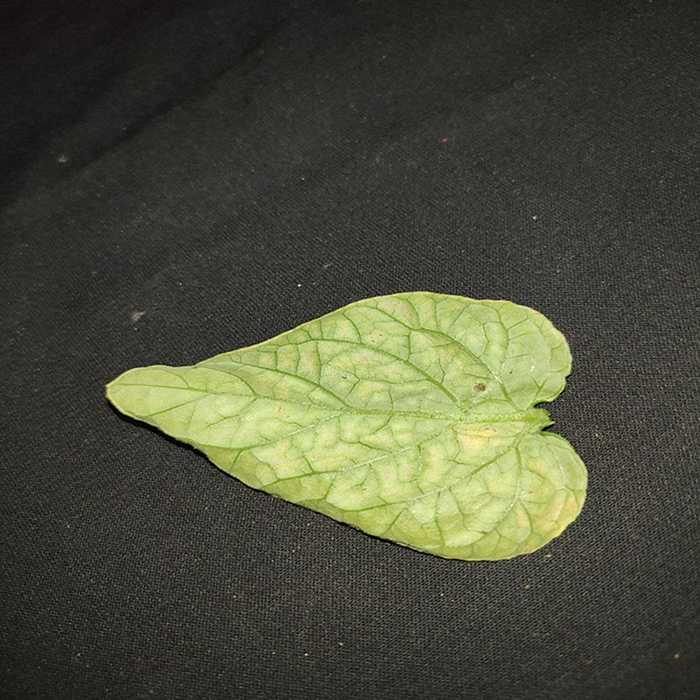
Plant: Tomato
Label: Tomato spotted wilt